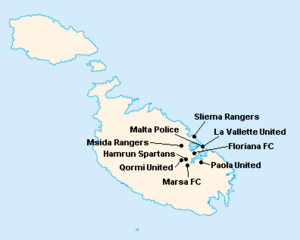
Répartition des clubs en First Division Maltaise 1920-1921.
La saison 1920-1921 de First Division Maltaise est la dixième édition de la première division maltaise.